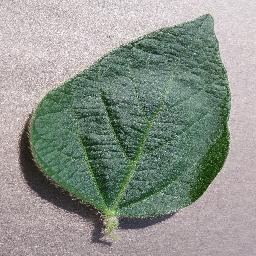
Label: Soybean___healthy